Terrier (novel)

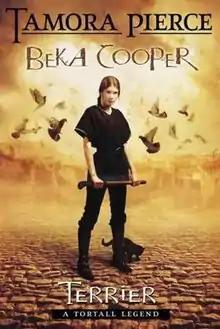

Terrier is a young adult fantasy novel by Tamora Pierce, the first book in the "Provost's Dog" trilogy and the fifteenth book set in the Tortall Universe. It tells the story of Rebakah "Beka" Cooper, the ancestor of George Cooper from "Song of the Lioness" and Alianne from "Trickster's Choice" and "Trickster's Queen". It is set 200 years prior to the bulk of the Tortall novels.